Sefer HaTemunah

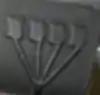
Four-pronged Shin embossed on a tefillin box

Hebrew letters are invested with special meaning in Judaism in general, and in Kabbalah even more so. The creative power of letters is particularly evident in "Sefer Yetzirah" (Hebrew: book of creation), a mystical text that tells a story of the creation which is based on the letters of the Hebrew alphabet, a story which diverges from that in the Book of Genesis. The creative power of letters is also explored in the Talmud and Zohar.